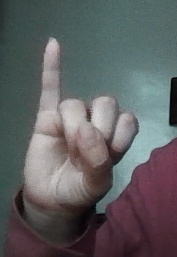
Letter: meem